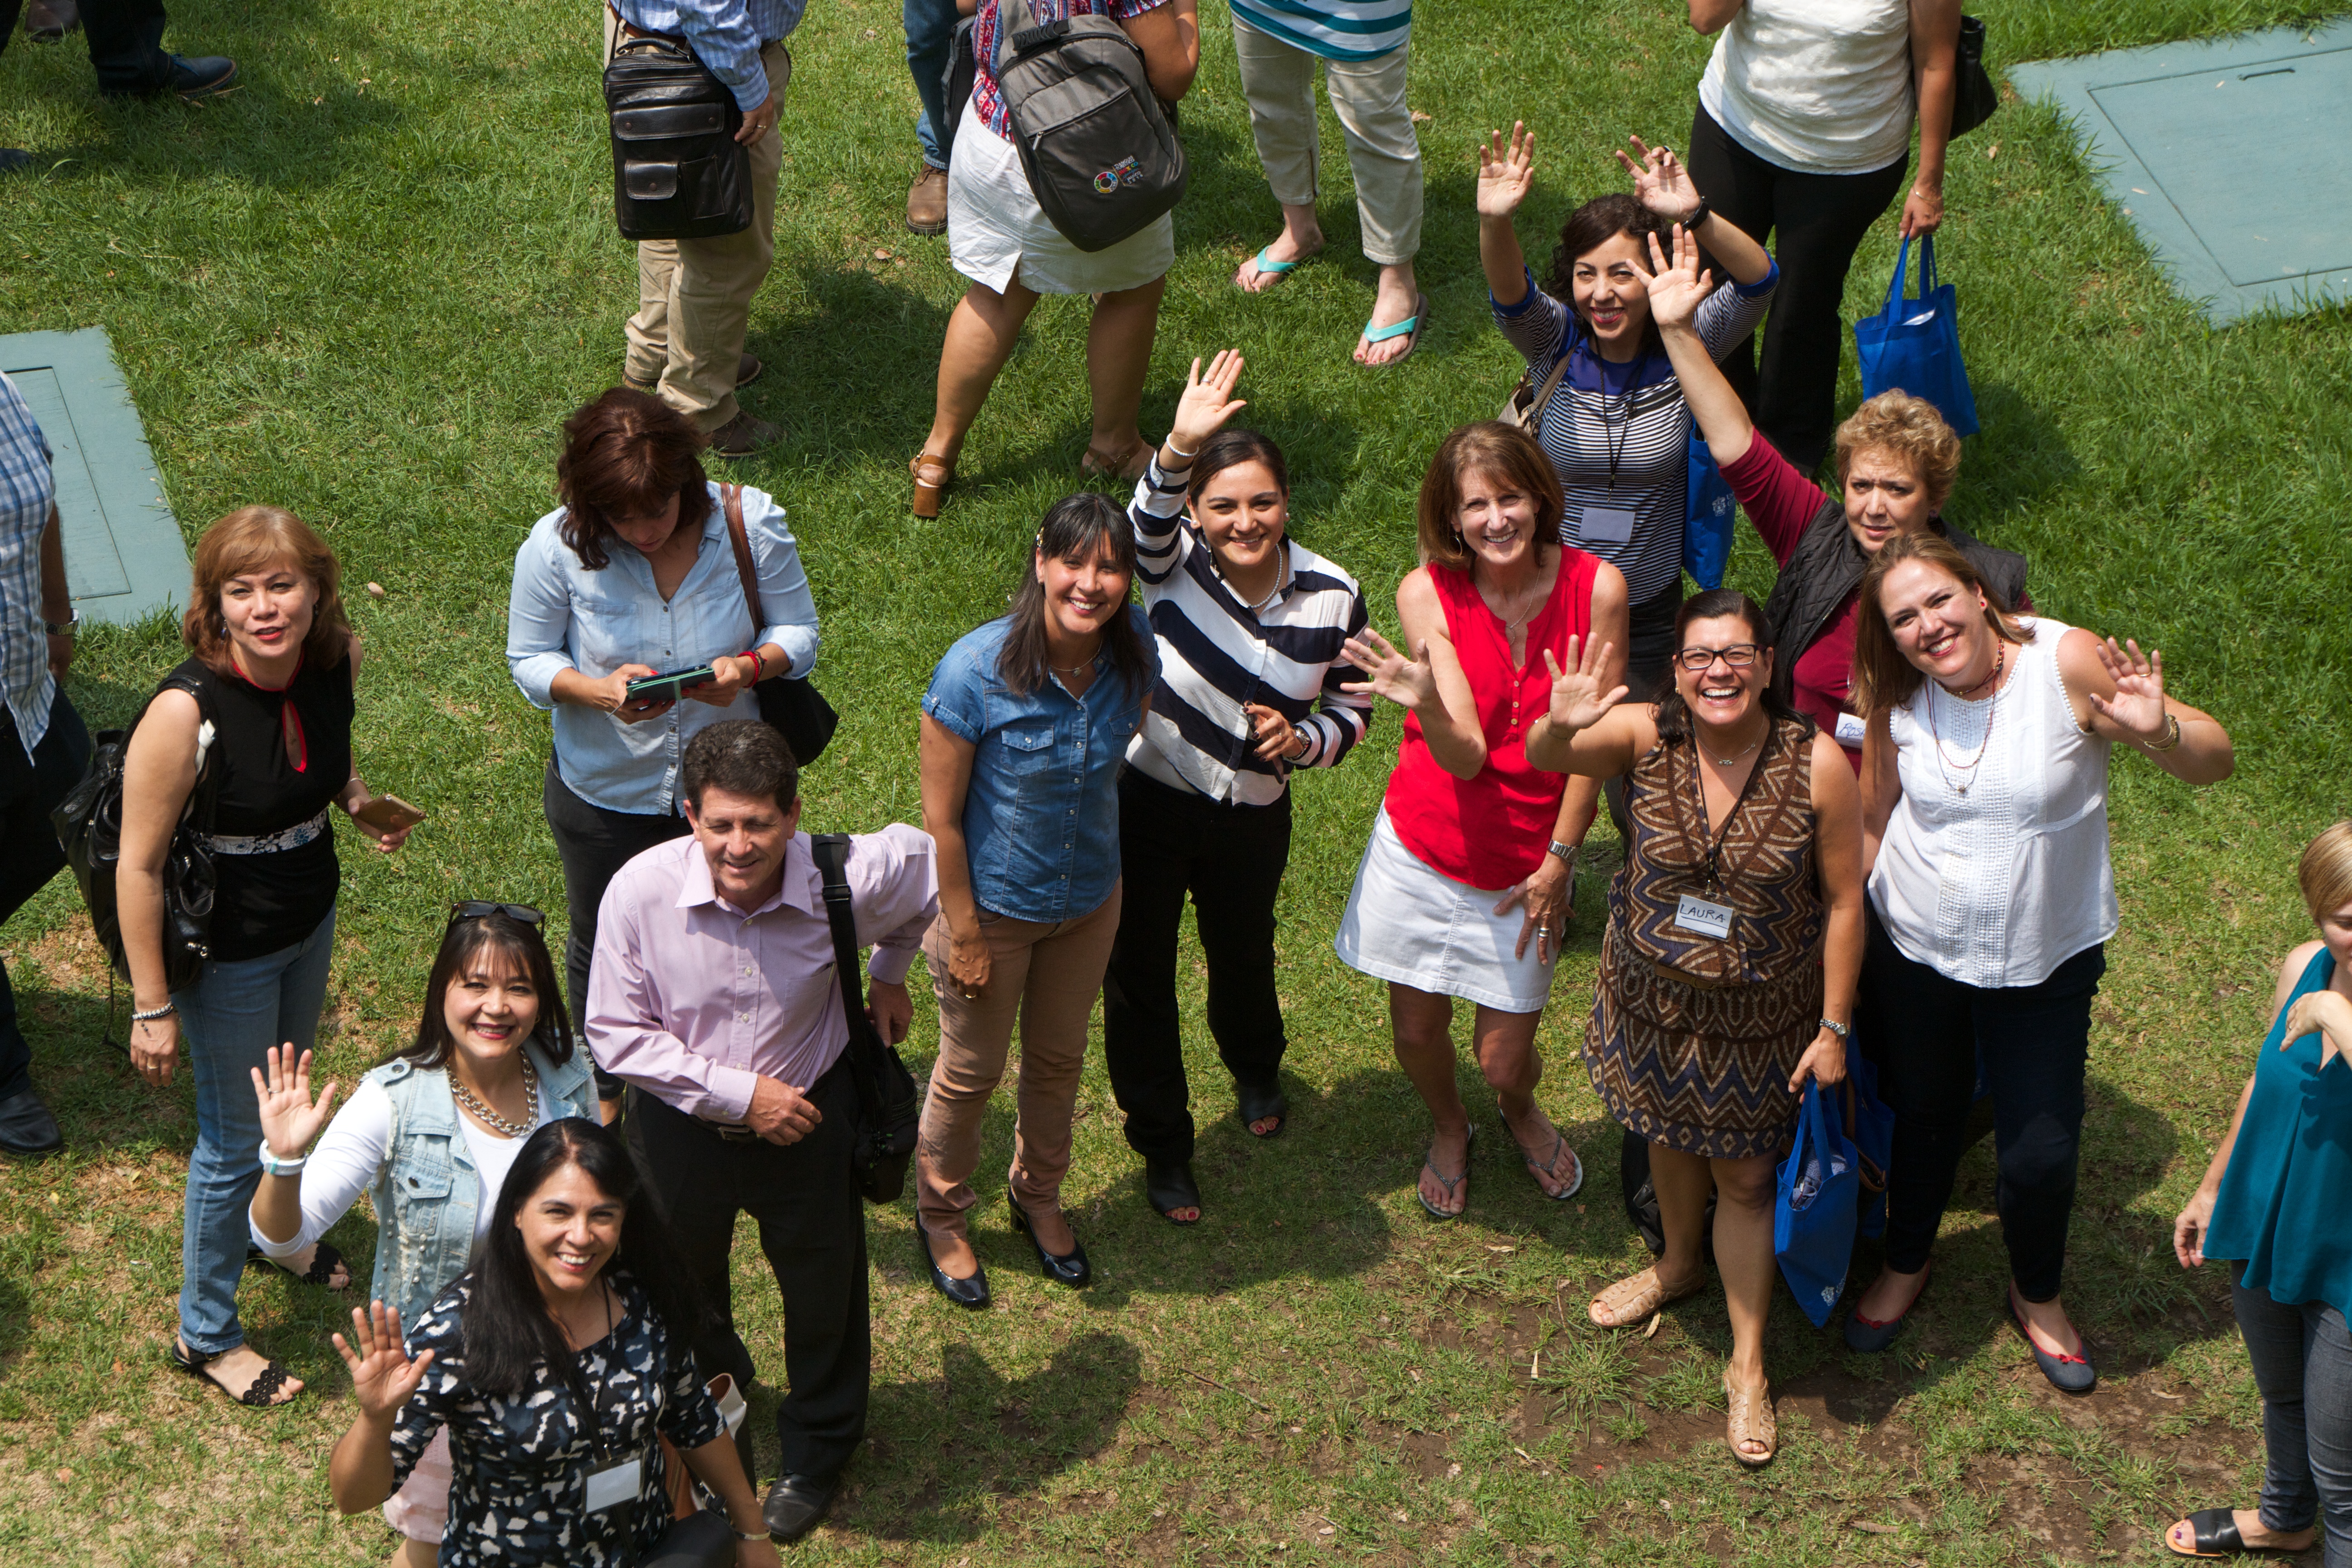
people, youth, community, team, udgagora, social group, family reunion